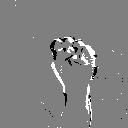
ASL letter: s